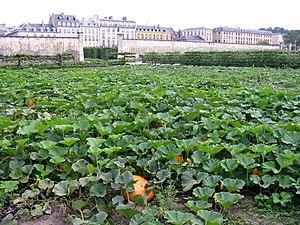
Le potager du roi à Versailles Source Photo JH Mora juillet 2004
Le potager du Roi est le jardin potager créé en 1683 au château de Versailles pour le roi Louis XIV par Jean-Baptiste de La Quintinie, alors directeur des jardins royaux. Devenu un jardin urbain, il s'étend sur 9 hectares. Le potager du Roi et le parc Balbi font l'objet d'un classement au titre des monuments historiques par arrêté du 15 mars 1926.
Cet article recense les monuments historiques de Versailles, en France.
Cet article recense les sites concernés par l'observatoire mondial des monuments en 2018.